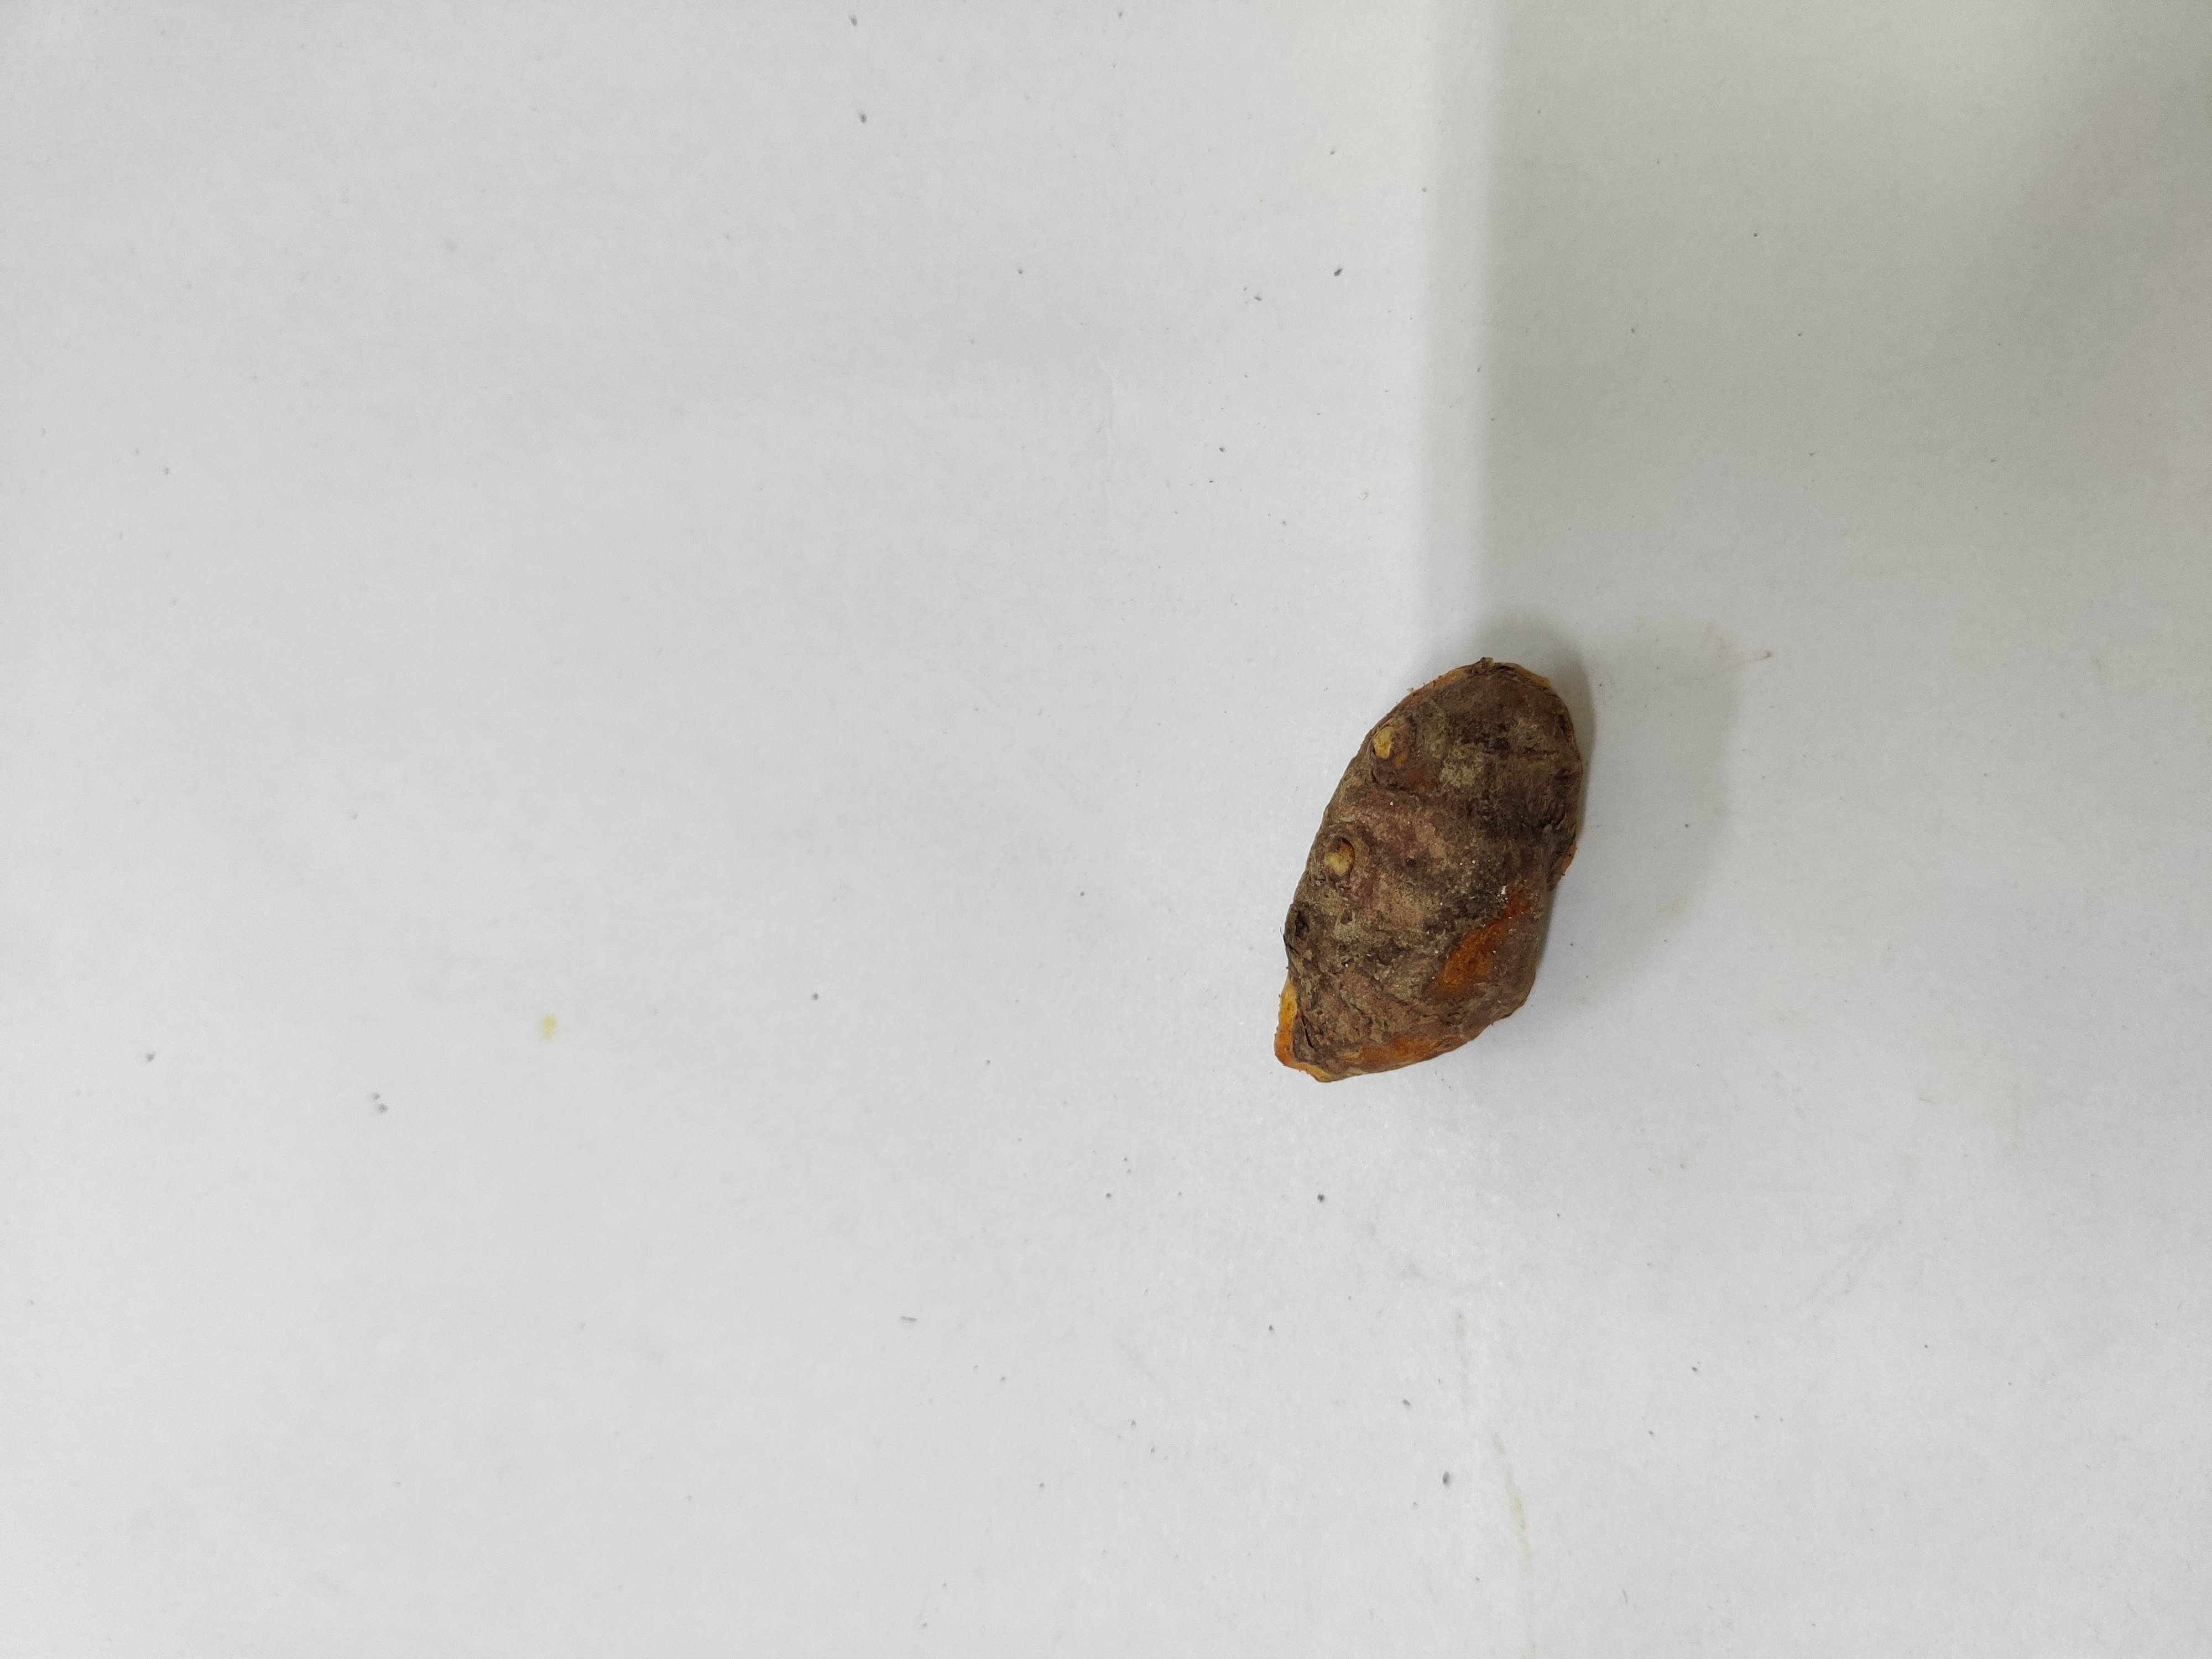
Crop: Turmeric
Condition: Damaged